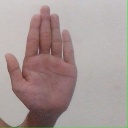
अक्षर: ध